History of the Ukrainian minority in Poland

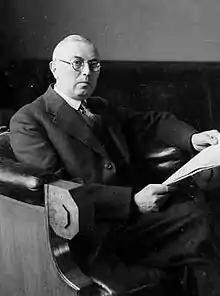
Vasyl Mudry, Ukrainian speaker of the Polish parliament, leader of the Ukrainian National Democratic Alliance (the largest Ukrainian political party in interwar Poland).

The Polish authorities renamed the eastern part of Austrian Galicia "Eastern Little Poland" and created administrative units (Palatinates) designed to include as many non-Ukrainians as possible. In 1924 the Polish government under Władysław Grabski excluded the Ukrainian language from use in government institutions. It also avoided the official use of the word "Ukrainian", replacing it with the historical name "Ruthenian".